Question: Please indicate a possible affordance area of the knife that can be used for cutting
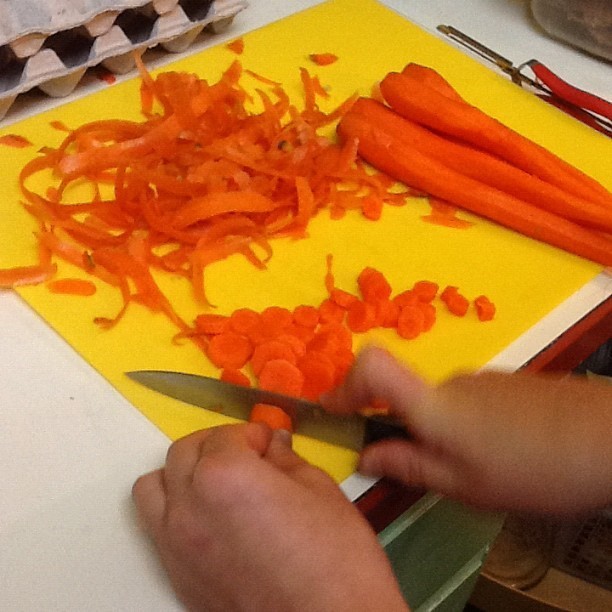
Answer: [118, 368, 375, 449]